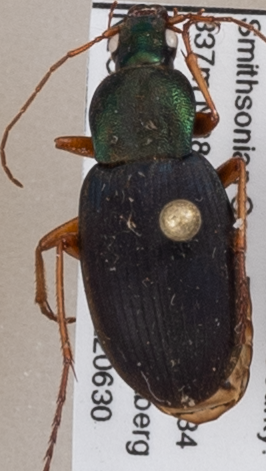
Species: Chlaenius aestivus
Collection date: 2022-06-30 04:00:00
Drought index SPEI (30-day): -0.028
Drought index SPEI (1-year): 0.676
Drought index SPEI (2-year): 0.63